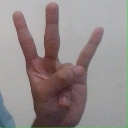
अक्षर: क्ष